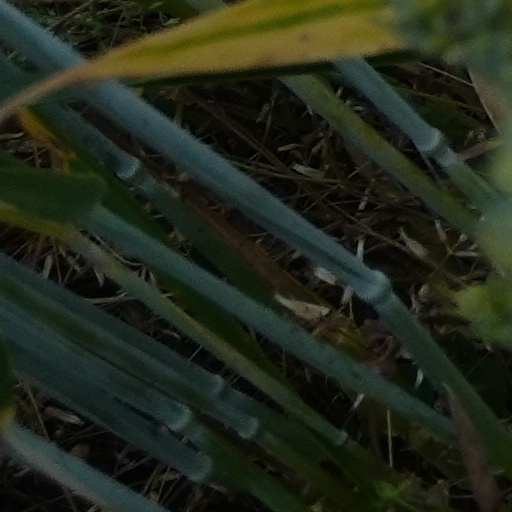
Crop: wheat